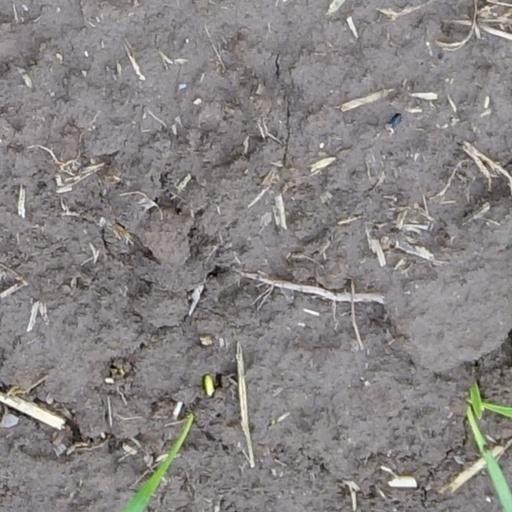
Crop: wheat